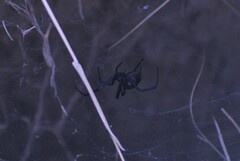
Species: Lactrodectus_hesperus